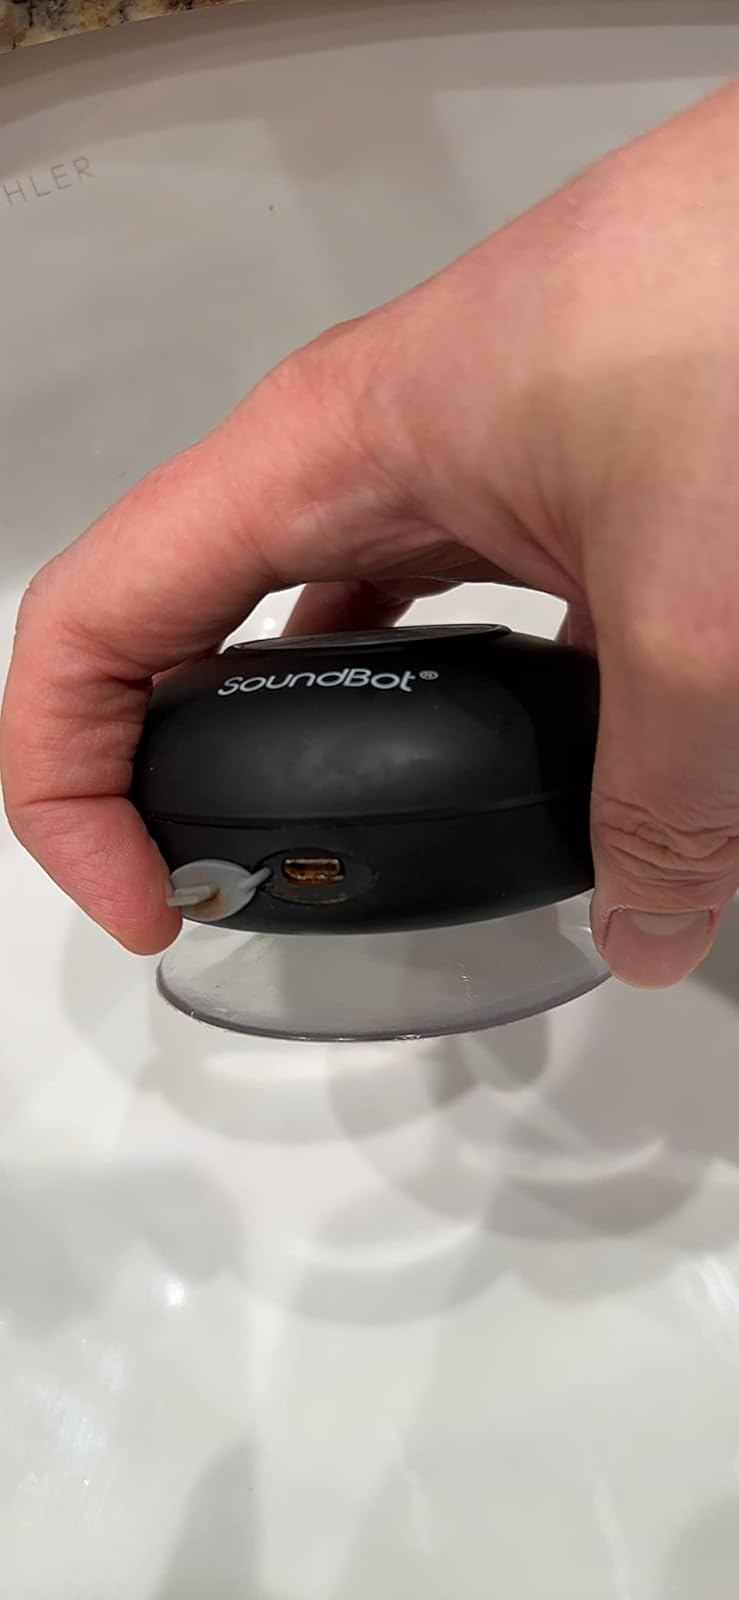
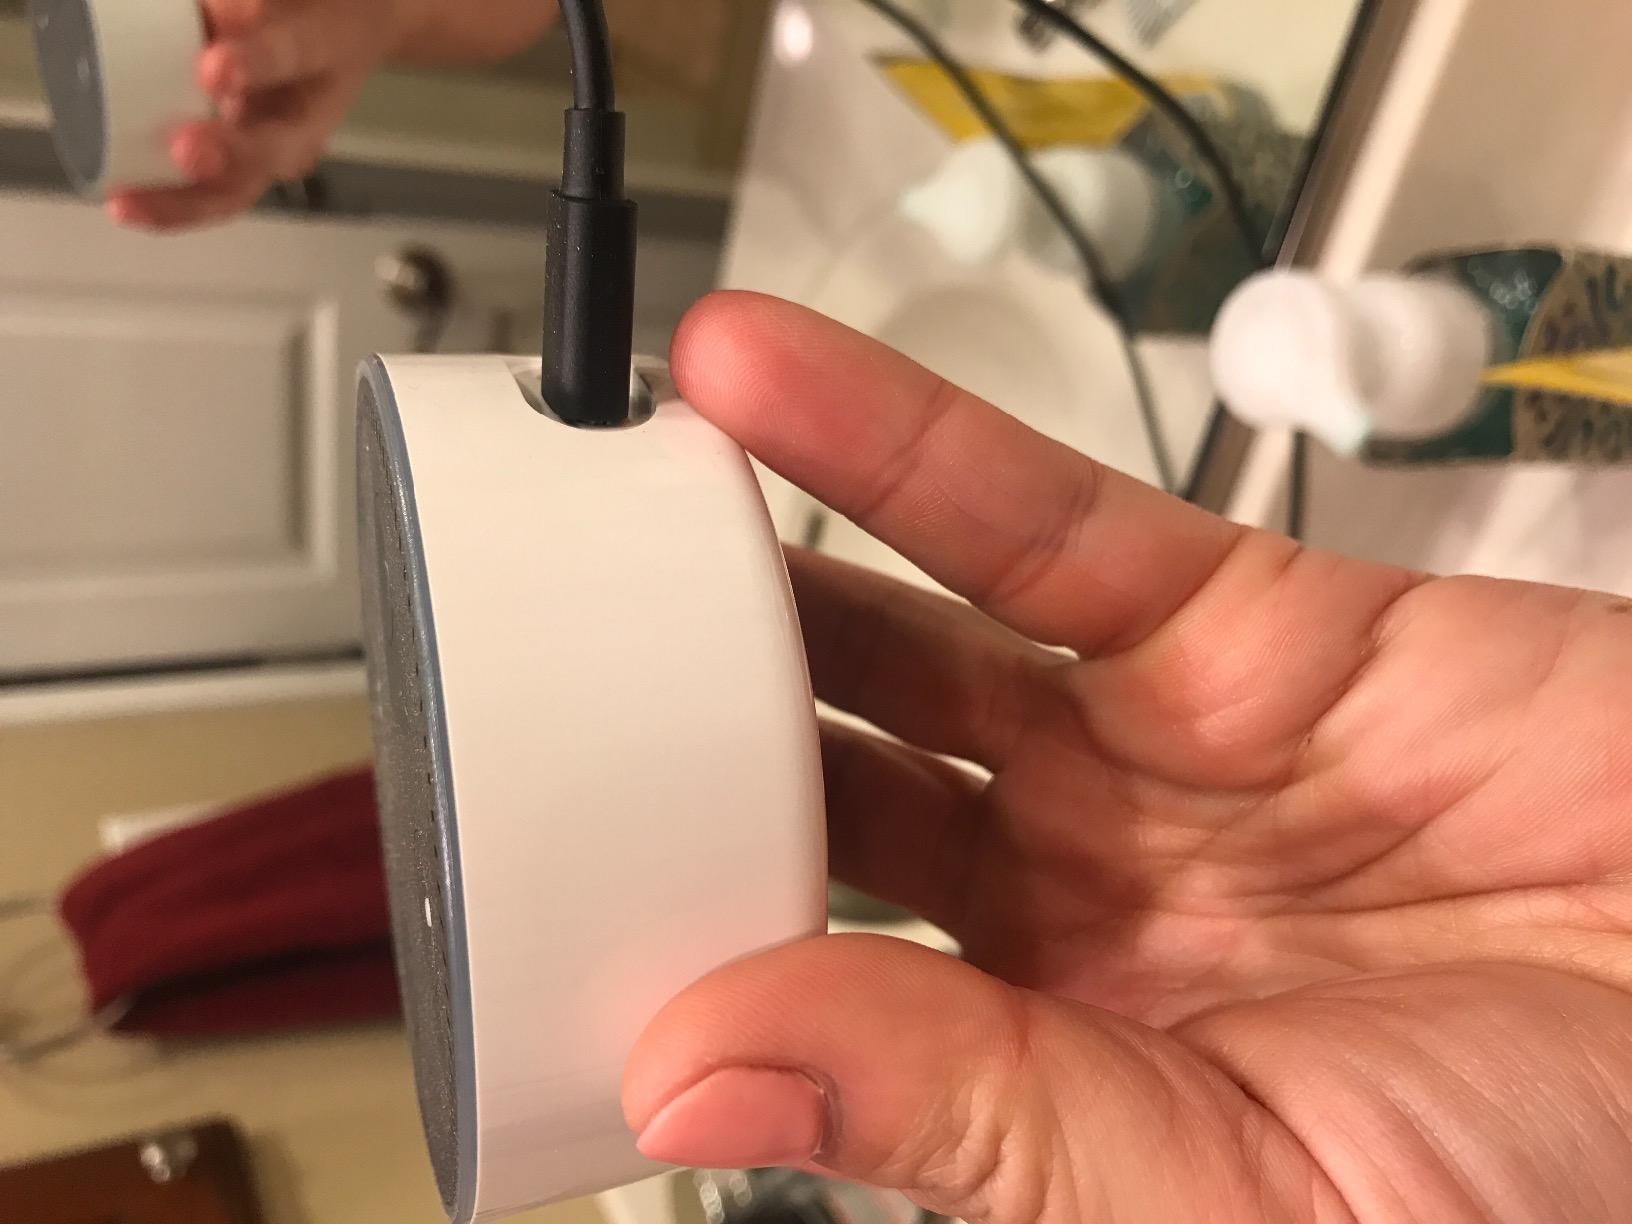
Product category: speaker
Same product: no